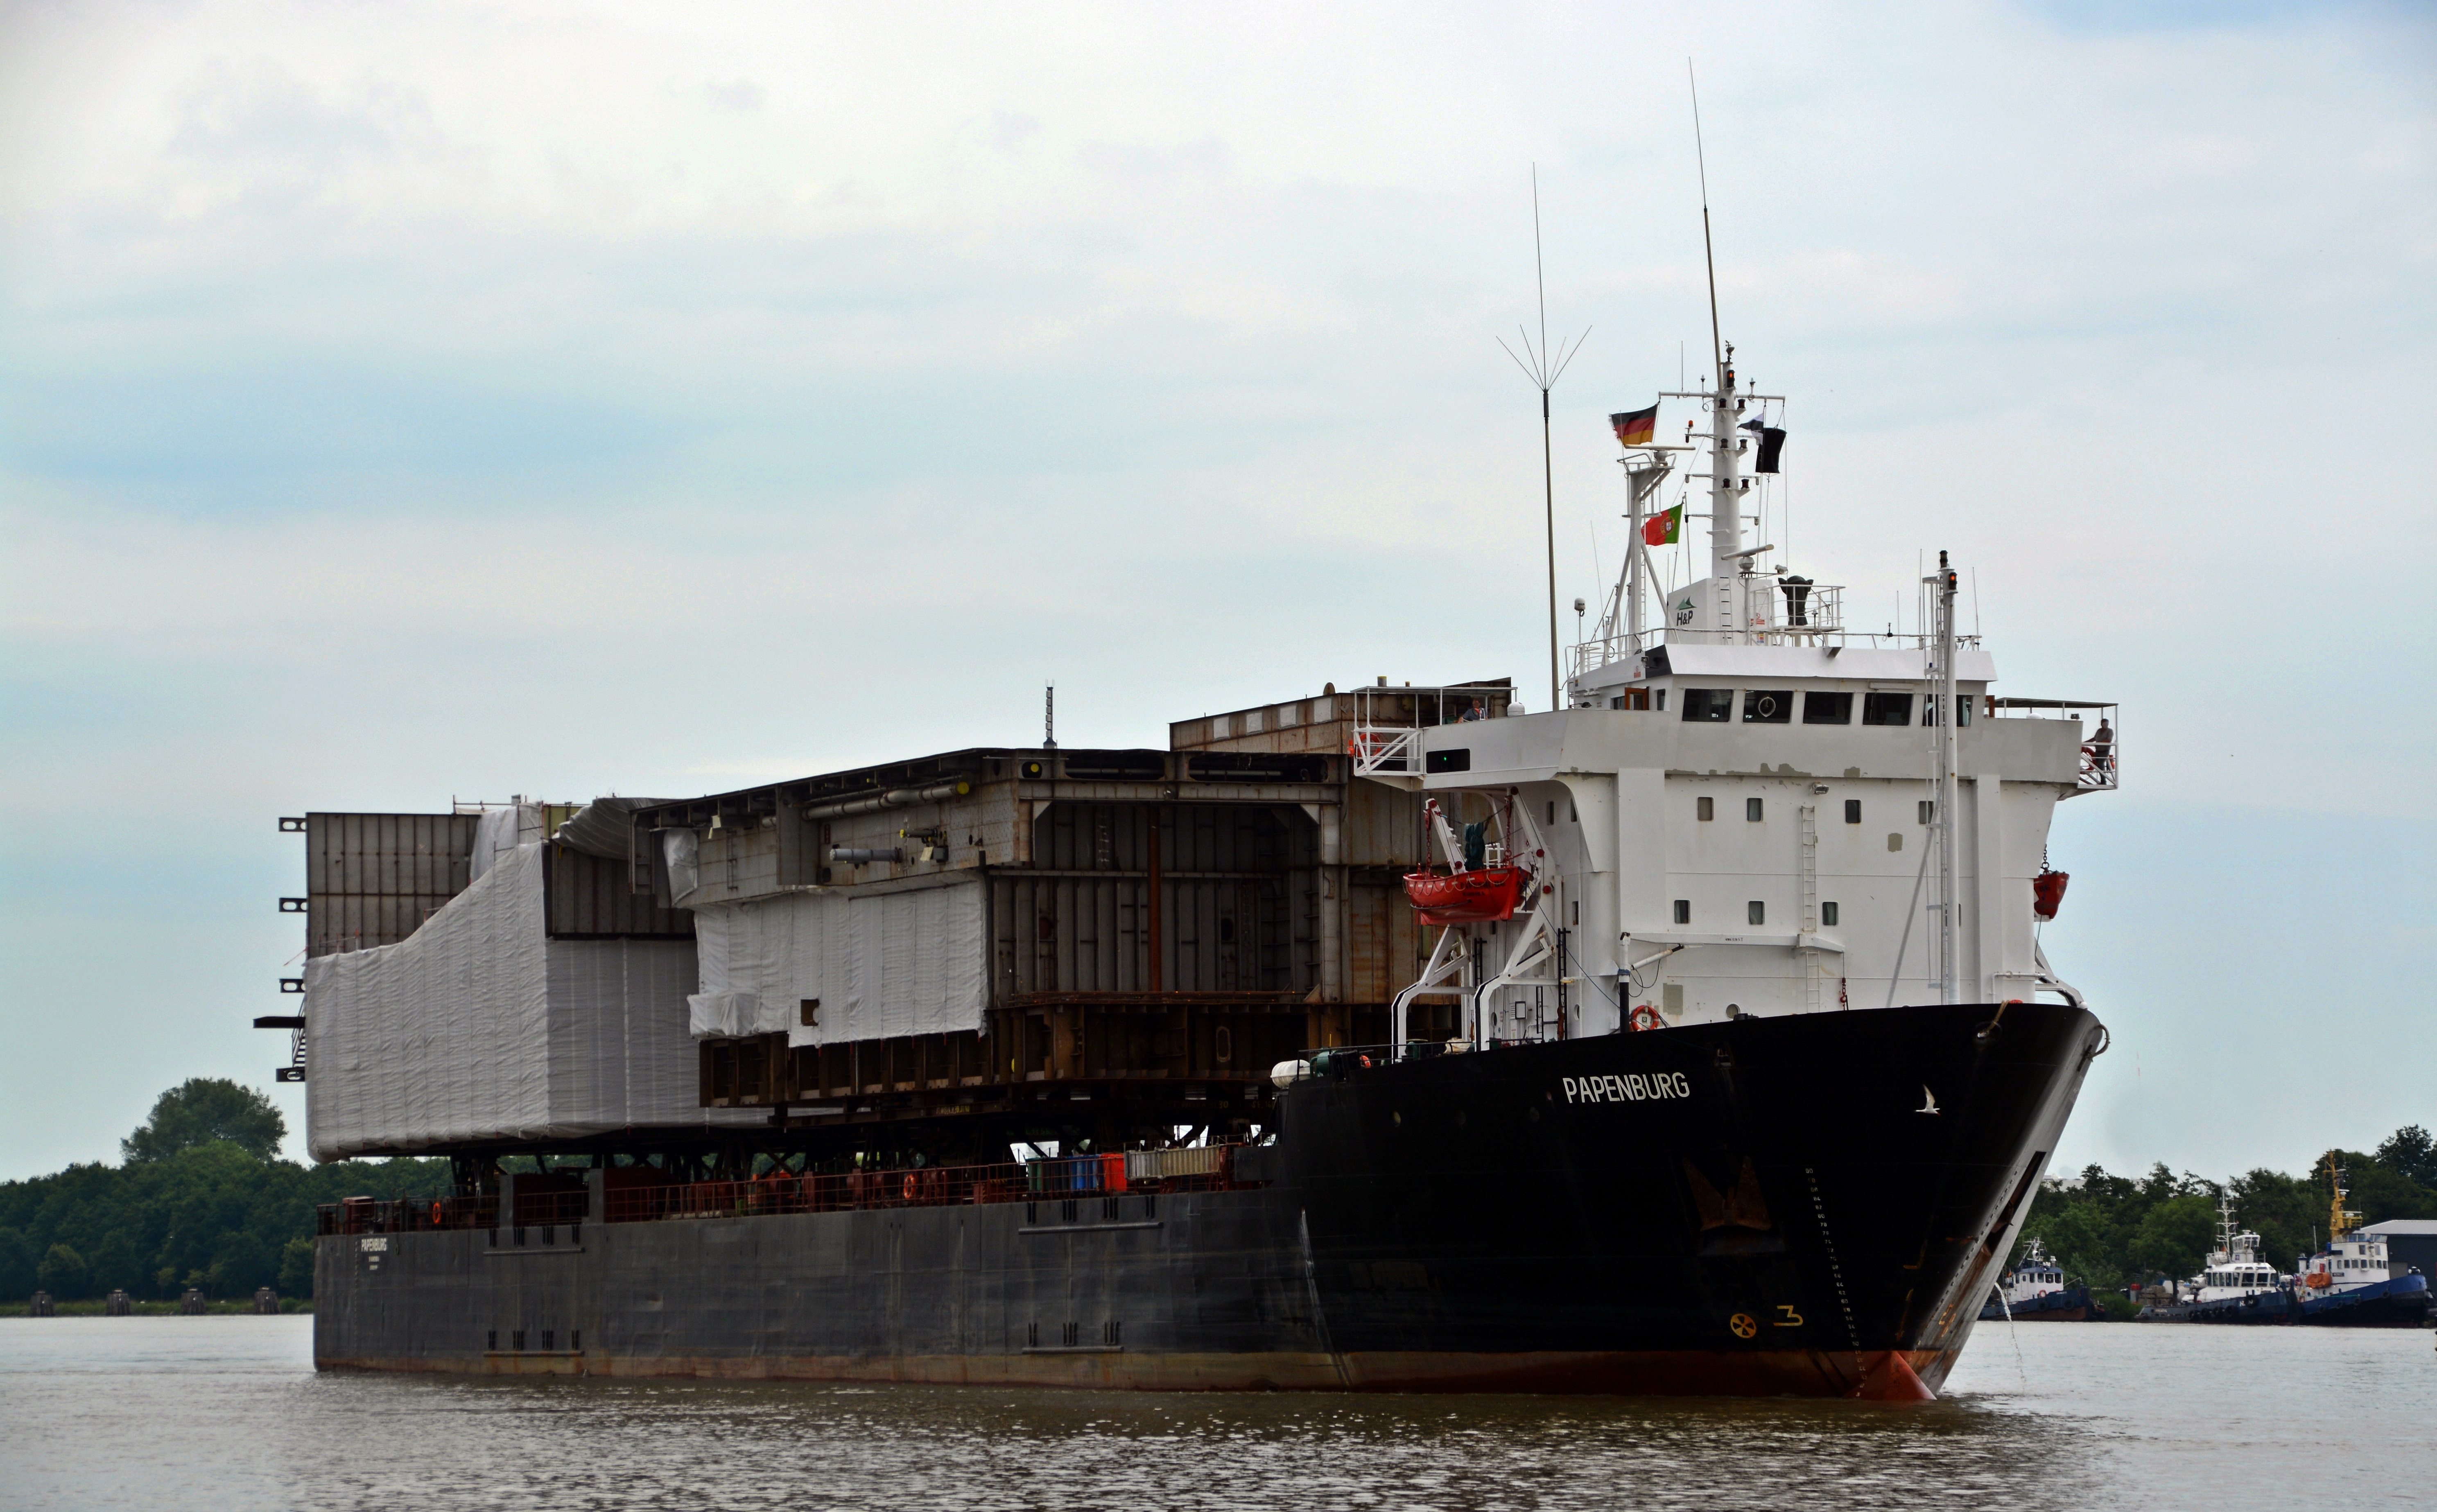
sea, boat, traffic, ship, transport, vehicle, harbor, cargo ship, ferry, channel, shipping, tugboat, watercraft, container ship, goods, heavy duty, freight transport, transport of goods, tank ship, bulk carrier, roll on roll off